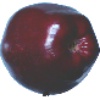
Label: Apple Red Delicious 1